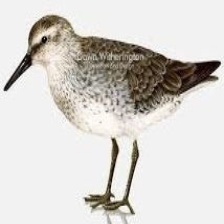
Species: RED KNOT
Scientific name: CALIDRIS CANUTUS
ImageNet parent category: red-backed_sandpiper